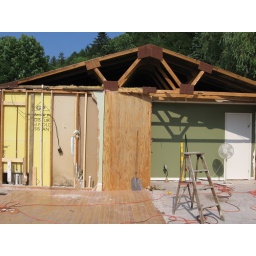
Existing part of house, with roof in tact, covering master bedroom, guest bedroom and bathroom.